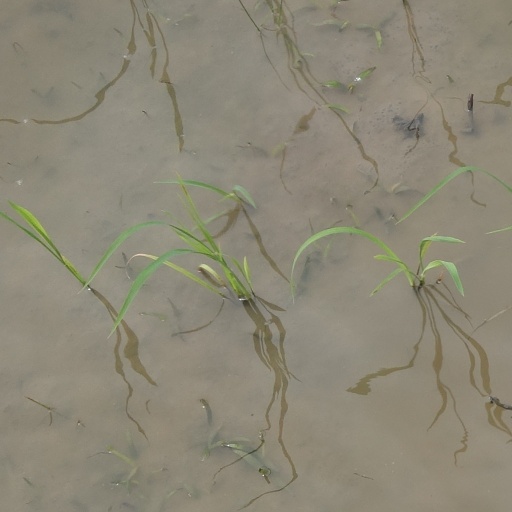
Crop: rice